Manjappada

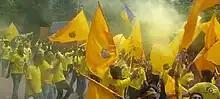
Manjappada roadshow on a matchday at the Marina Arena in Chennai

From the third season onwards, the East Gallery of the Jawaharlal Nehru Stadium came to be known as the "Manjappada stand", because the Manjappada members occupy it during the club's home games. The group wear as much yellow as possible during all the games which includes scarves and flags. Members begin their preparations almost a month before the season starts, with branches meeting to plan the group's major activities. Activities begin with welcoming the team at the airport. The group often conduct roadshows during important away matches. Before each match, members arrive at the stadium early and set up tifos, banners, and balloons. Manjappada have members who coordinate the group's waves, flashlights and Viking claps. In 2017, the group cleaned the stadium after a match and started a campaign in 2018 to clean the stadium after each game. They released their theme song around that time, written by Manu Manjith and composed by Manjappada member Nikhil Thomas. The song was performed by Shabareesh Varma. Thanks to the Kerala Gulf diaspora, Manjappada members are present wherever the Blasters play; in September 2019, when the Blasters played a pre-season friendly against Dibba FC in Dubai, a large number of Manjappada members supported the team. Players and coaches, acknowledging their support, refer to them as "The 12th Man".